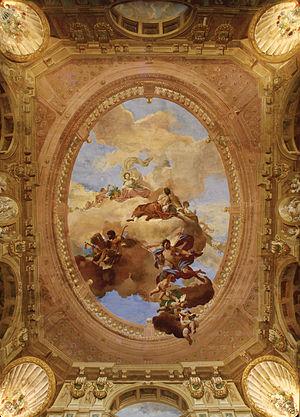
La Villa Mosconi Bertani est une cave et villa vénitienne néoclassique datant du XVIII siècle et connue pour sa longue histoire de production de l’Amarone Classico Della Valpolicella. Le domaine a été construit dans le prolongement d’un bâtiment du XVI siècle et se compose d’une résidence d’été, d’une très grande cave, d’un vaste brolo de vingt-deux hectares. La Villa Mosconi Bertani est aussi connue pour avoir été un important centre du Romantisme grâce au poète et écrivain italien Ippolito Pindemonte mais aussi le berceau du vin Amarone. Le domaine se situe dans la province de Vérone en Italie, dans la commune de Negrar de Valpolicella dans le hameau de Novare, en Valpolicella. À l’origine, la Villa était le site de production de l’Amarone de la Cav. G. B. Bertani et depuis 2012, elle est le site de production des vins de réserve de la Tenuta Santa Maria de la famille de Gaetano Bertani. La villa, le parc, la cave et ses vignobles sont ouverts au public tous les jours pour des visites guidées et des événements culturels et privés.